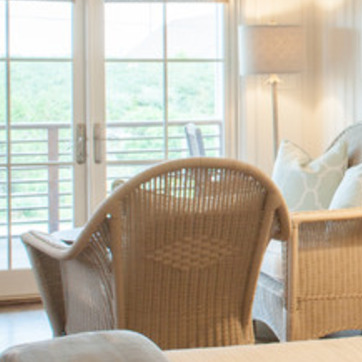
Material: other